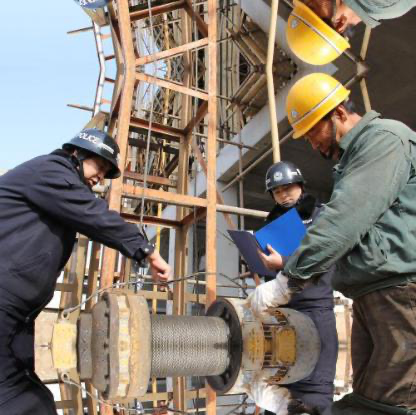
Objects in the image:
label: helmet
label: helmet
label: helmet
label: helmet
label: helmet